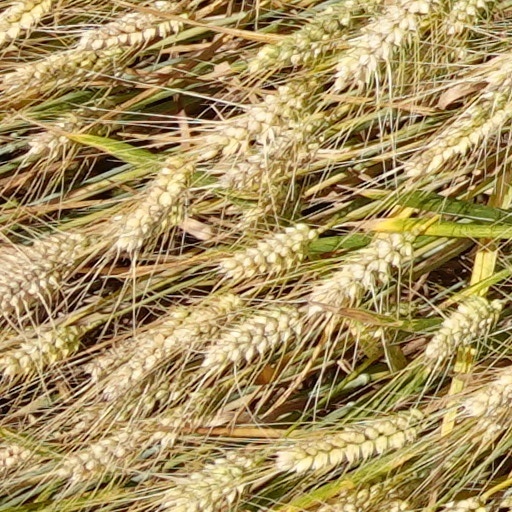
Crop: wheat